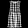
Label: Dress